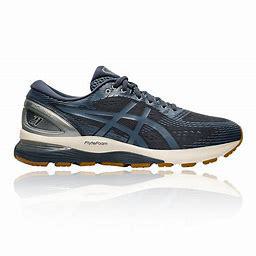
Brand: Asics
Model: Gel Nimbus 21